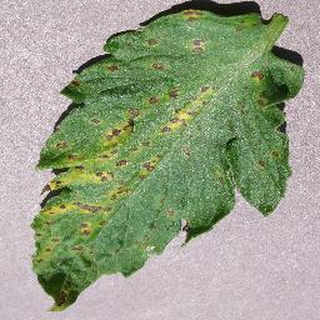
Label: tomato_septoria_leaf_spot